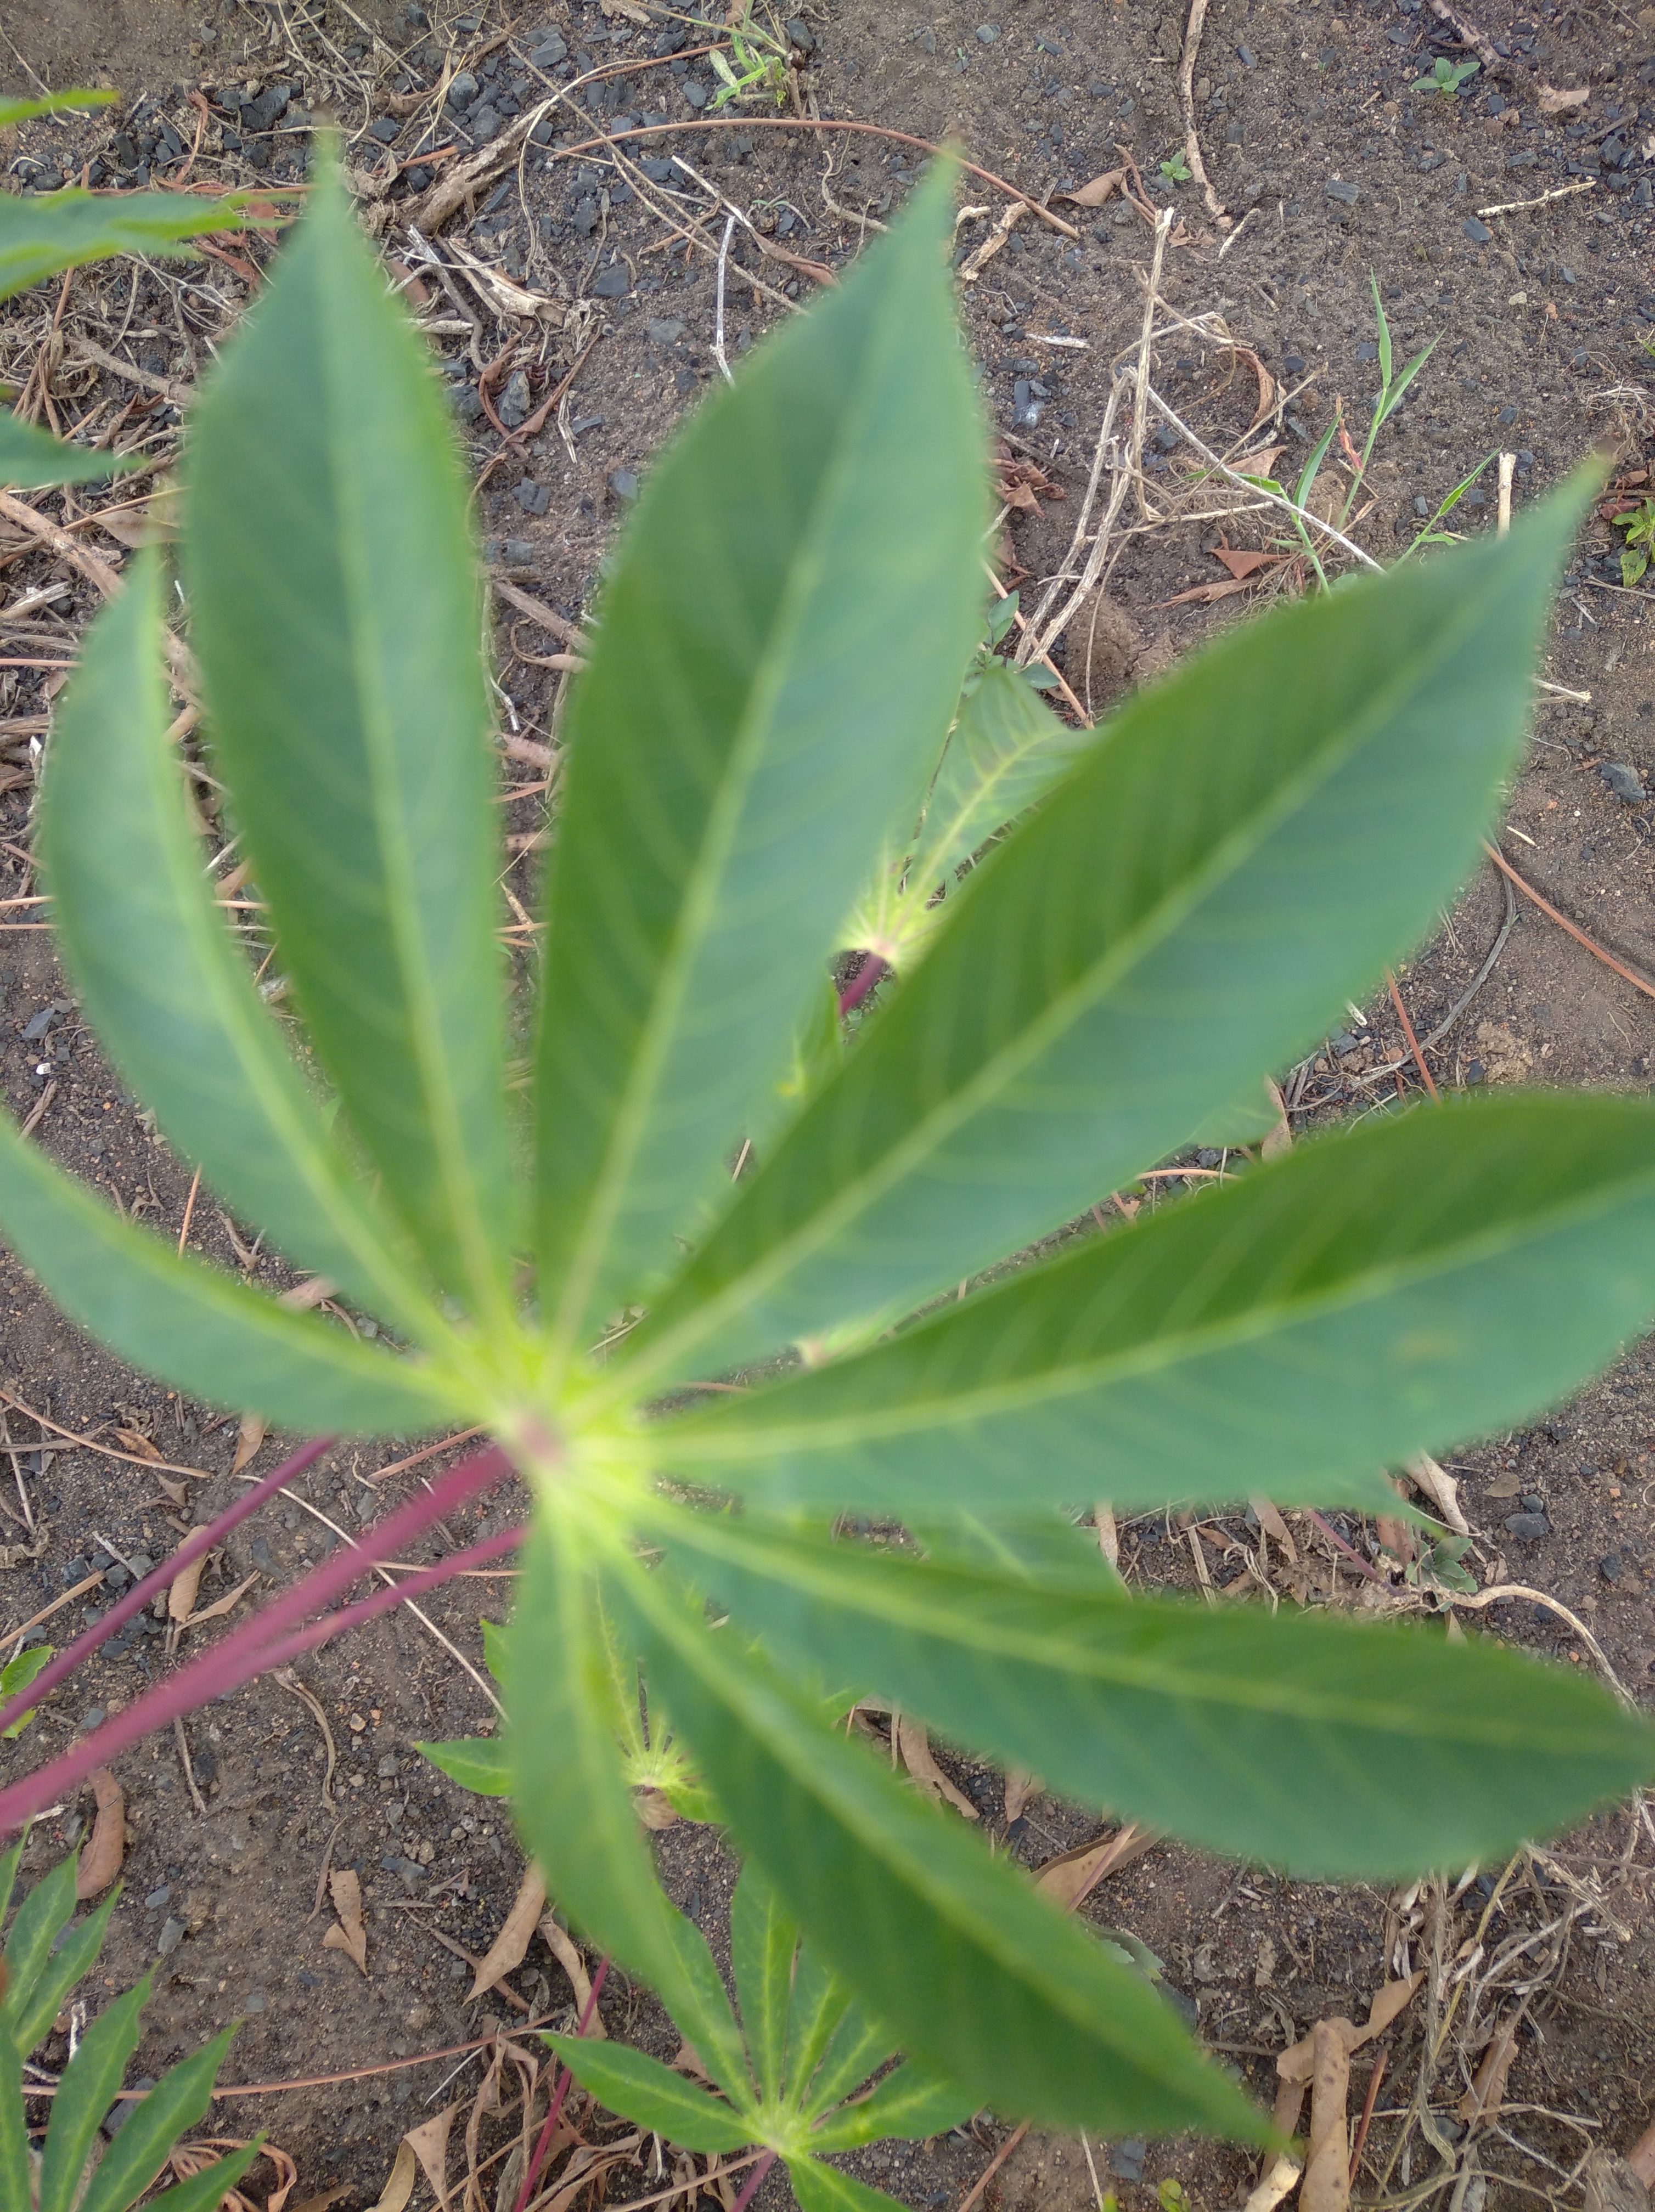
Label: healthy